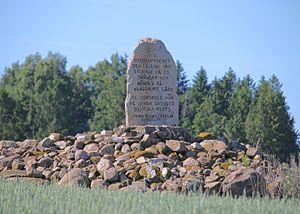
La guerre anglo-suédoise est un conflit opposant le royaume de Suède au Royaume-Uni entre 1810 et 1812 dans le cadre des guerres napoléoniennes. Jusqu'en 1810, la Suède et le Royaume-Uni étaient alliés dans la guerre contre Napoléon Iᵉʳ. À la suite de la défaite de la Suède dans les guerres de Finlande et de Poméranie et des conséquences des traités de Fredrikshamn et de Paris, la Suède déclara la guerre au Royaume-Uni. Ce conflit fut toutefois de faible intensité, car n'exista que sur papier, et la Grande-Bretagne put maintenir son stationnement de navires sur l'île de Hanö ainsi que son commerce en mer Baltique.